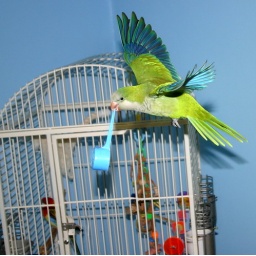
Miracle the amazing flying Quaker Parrot. He loved to fly his blue cup around the room. In fact he loved his blue cup.